Monarchy of Sweden

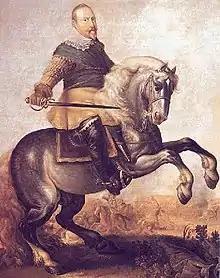
"The Lion of the North": King Gustavus Adolphus depicted at the turning point of the Battle of Breitenfeld (1631) against the forces of Johann Tserclaes, Count of Tilly

In 1604, the Estates finally recognized the regent and de facto ruler as King Charles IX. His short reign was one of uninterrupted warfare. The hostility of Poland and the breakup of Russia involved him in overseas contests for the possession of Livonia and Ingria, the Polish–Swedish War (1600–1611) and the Ingrian War, while his pretensions to claim Lapland brought on a war with Denmark (Kalmar War) in the last year of his reign.